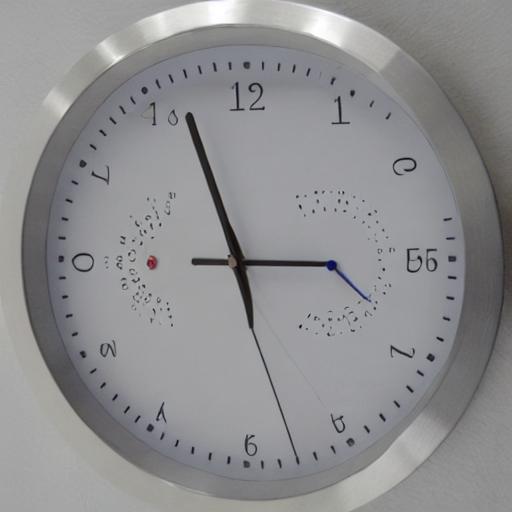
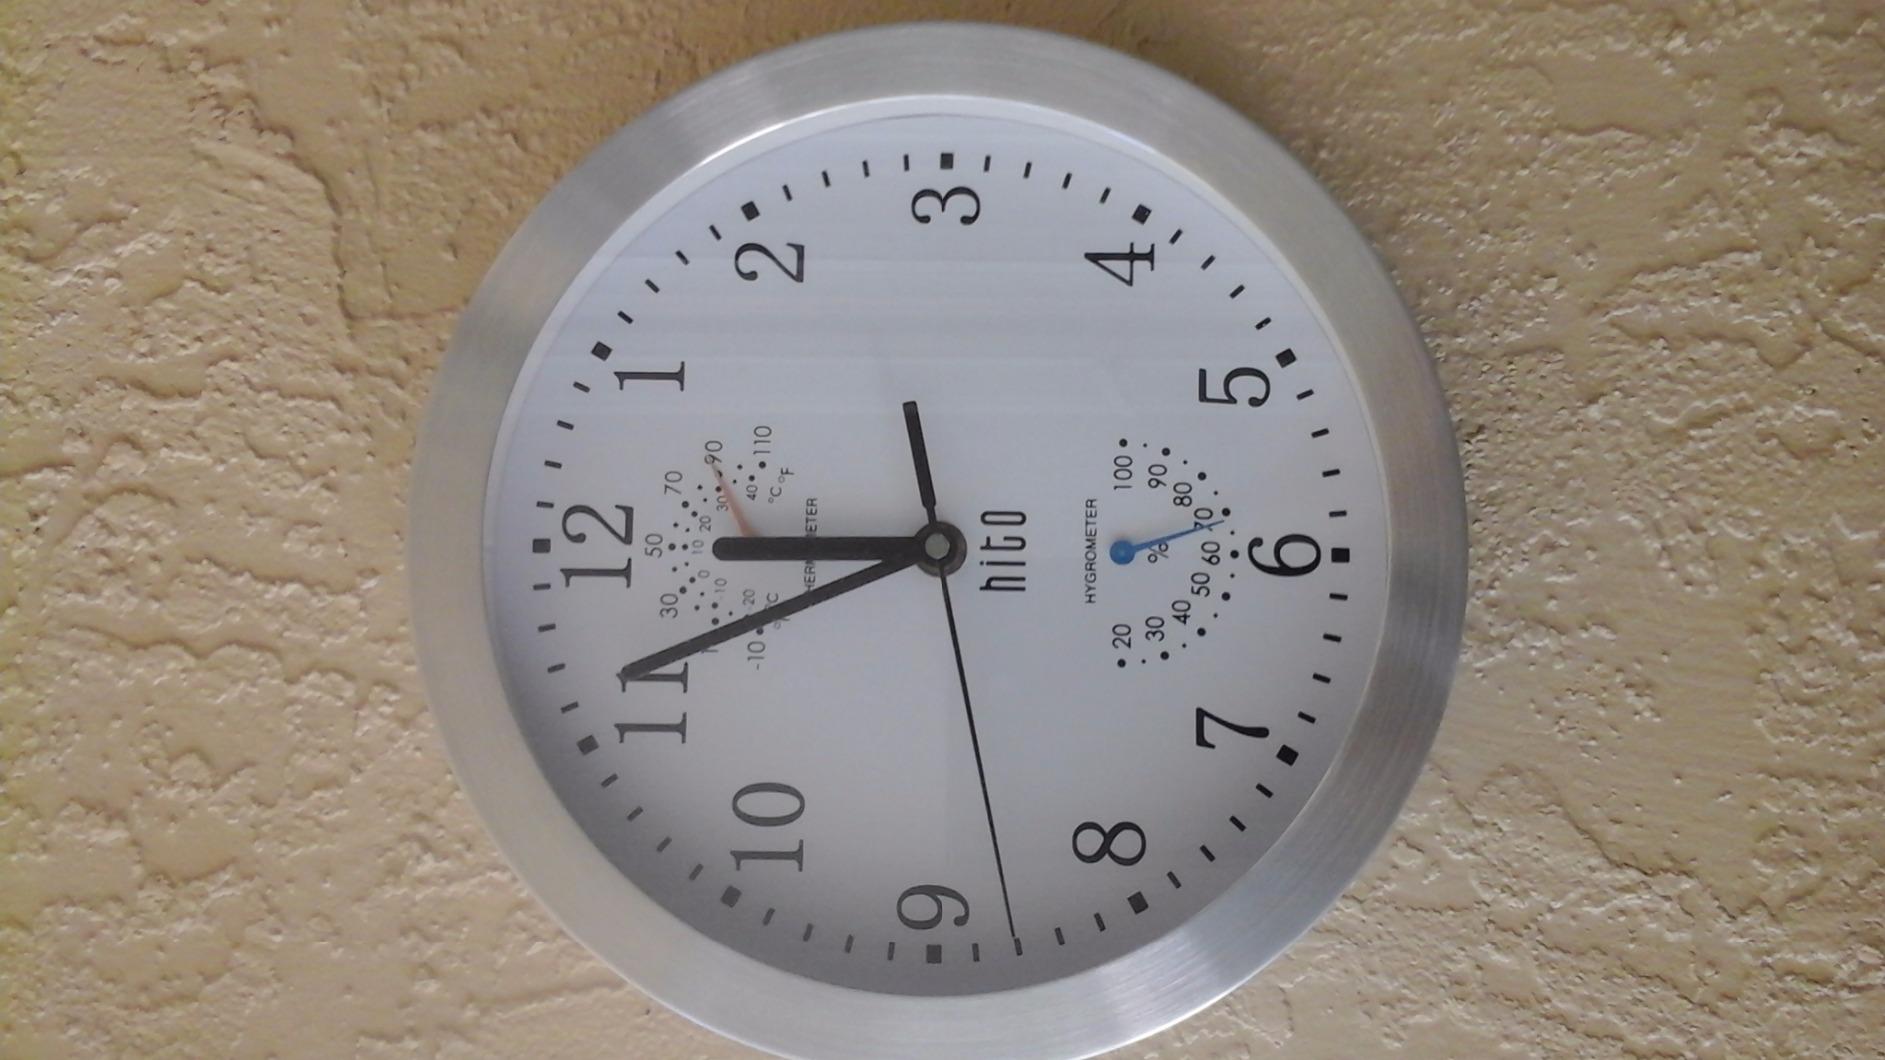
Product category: clock
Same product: no